Bukola Saraki

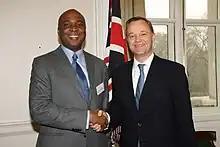
Foreign Office Minister Mark Simmonds meeting Senator Saraki of Nigeria in London, 26 February 2013.

Saraki pushed a motion in the Senate to end the fuel subsidy regime in Nigeria, which has been an excessive waste of the country's national resources. Other motions and private member bills he has sponsored include the National Oil Spill Detection and Response Agency Amendment Bill 2012, the Gas Flaring Prohibition Bill 2012 and the Climate Change Commission Bill 2013. In 2013, Saraki established GLOBE Nigeria as an affiliate of the Global Legislators Organisation for a Balanced Environment (GLOBE International), establishing a platform for legislators to advance environmental and sustainable development laws in Nigeria. He currently serves as GLOBE Nigeria's president. Saraki has also spoken and campaigned internationally on issues such as better governance, deforestation and economic development.